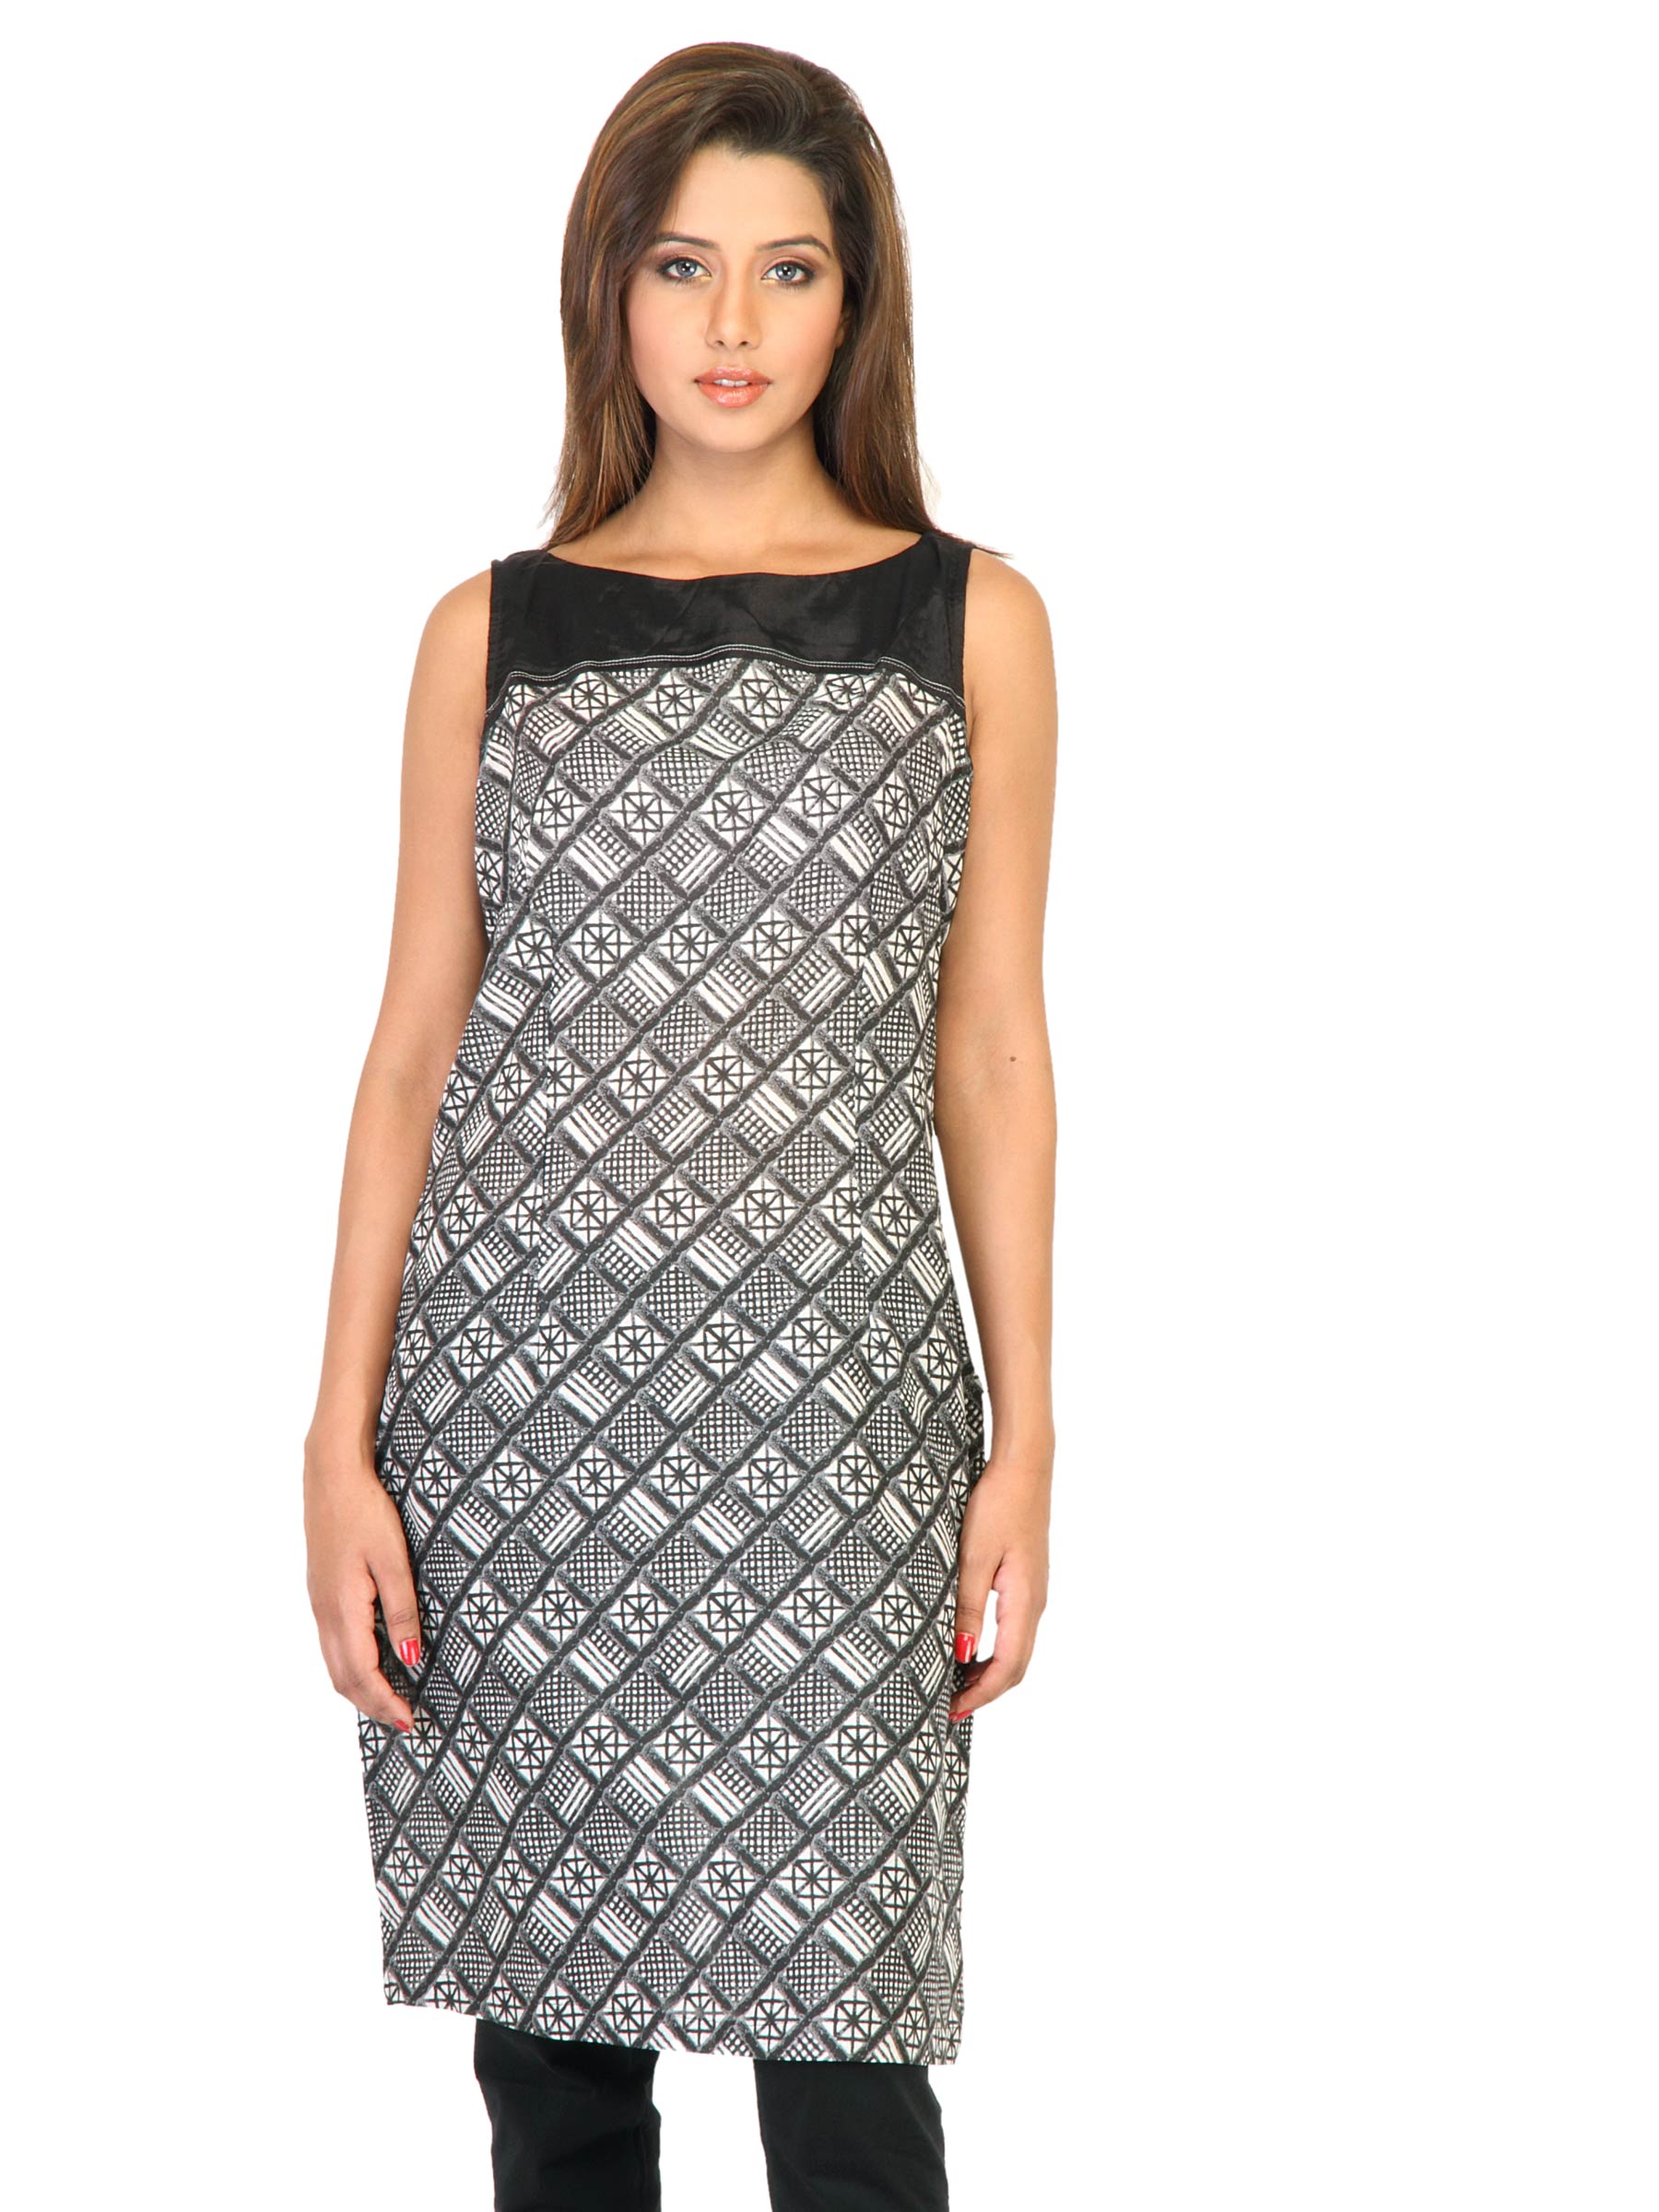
W Women Printed Black Kurtas
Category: Apparel / Topwear / Kurtas
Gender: Women
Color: Black
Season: Fall 2011
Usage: Ethnic